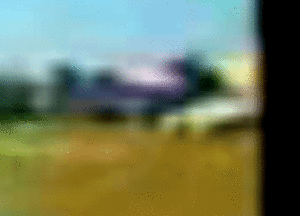
Le vol 77 American Airlines est un vol intérieur de passagers qui est détourné, le 11 septembre 2001, par cinq terroristes d'Al-Qaïda dans le cadre des attentats du 11 septembre. Ils font délibérément s'écraser l'avion contre le Pentagone à Washington, tuant les 59 autres personnes à bord, et 125 personnes présentes dans la zone d'impact du bâtiment. L'avion impliqué, un Boeing 757-200, faisait le service transcontinental quotidien d'American Airlines entre l'aéroport international de Dulles, à Washington DC, vers l'aéroport international de Los Angeles en Californie.